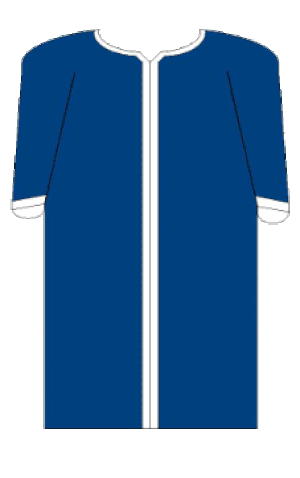
L’ordre de Saint-Jérome, est une corporation étudiante belge mixte de l’Institut Libre Marie-Haps intégrée au folklore de Bruxelles.